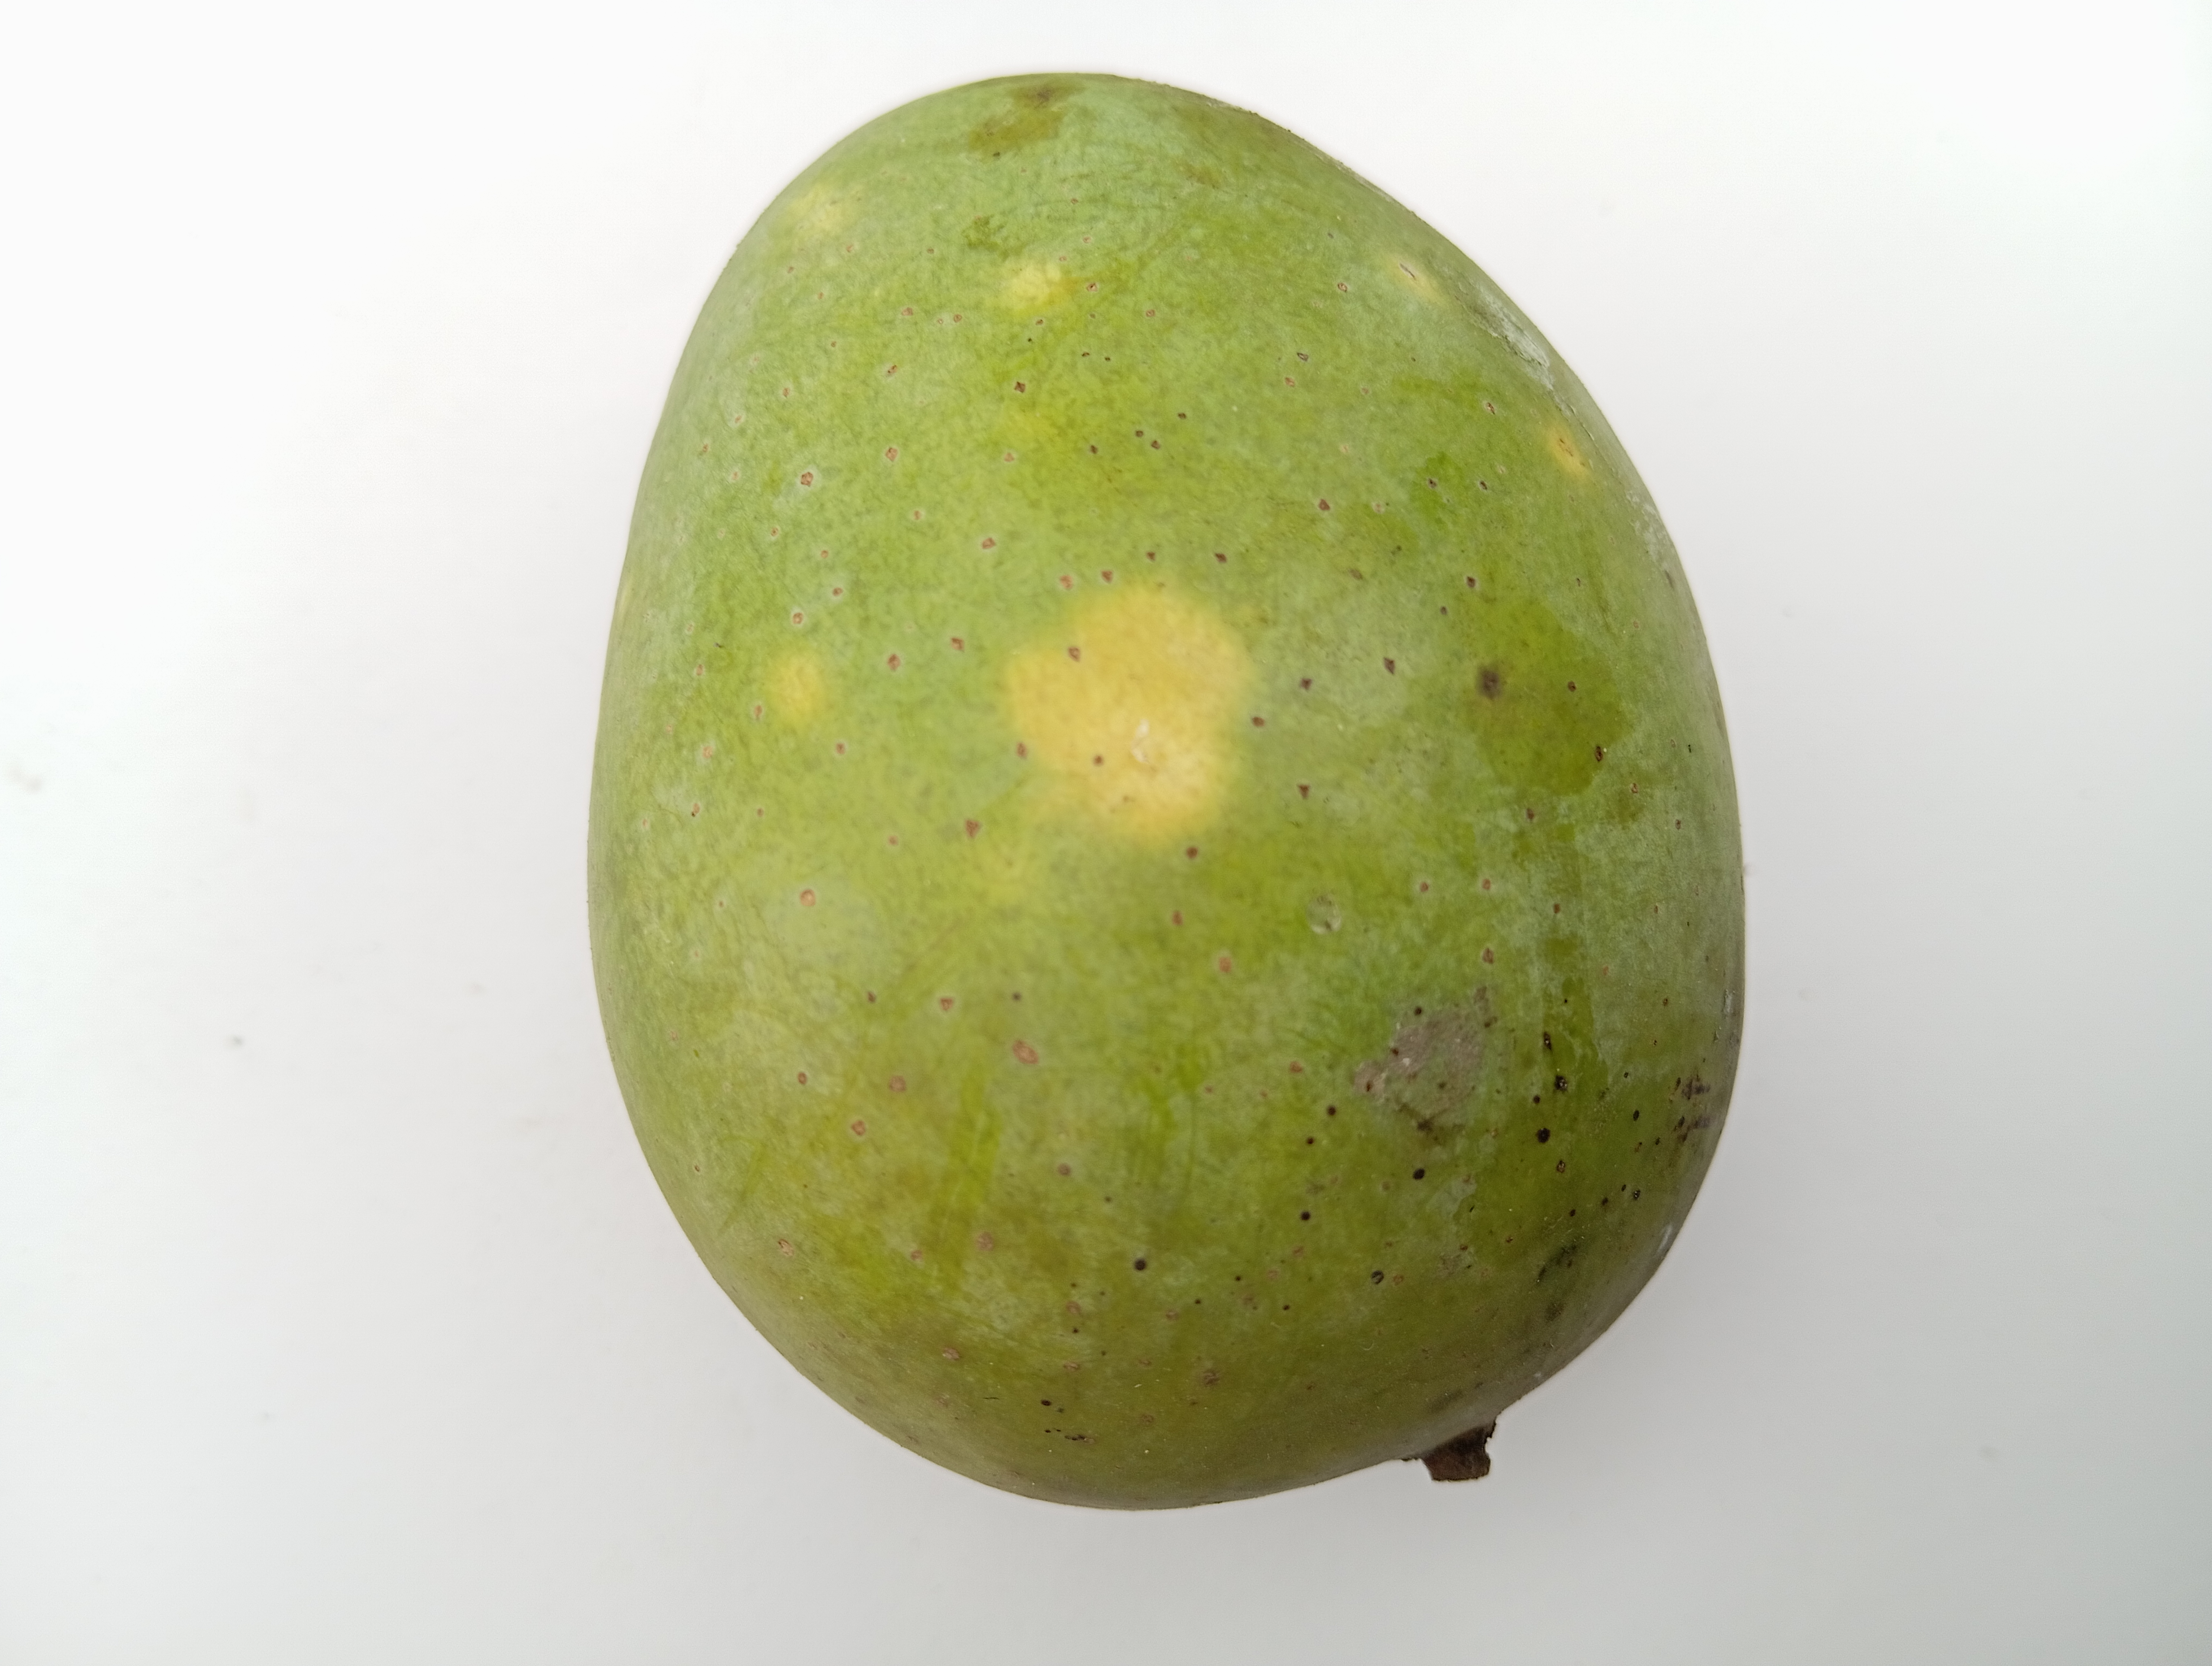
Mango variety: Langra